Grapple fixture

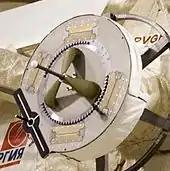
Power and Video Grapple Fixture

The Power and Video Grapple Fixture (PVGF) allows for grappling and latching. It has electrical connectors for data, video, and power. The electrical connections are compatible with the Space Station Remote Manipulator System (also known as Canadarm2).